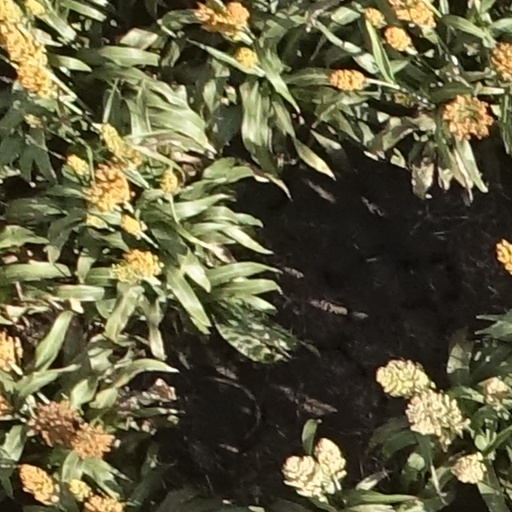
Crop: sorghum